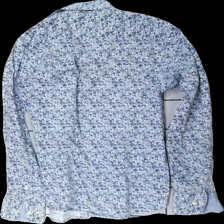
View: back
Type: Shirt
Category: Men
Brand: Not in the list
Brand text on label: finest shirtmaker
Colors: Blue, White
Material: 100% cotton
Pattern: Floral print
Cut: Regular
Size: M
Season: All
Damage location: top left
Damage 2 location: bottom left
Price range: 50-100
Recommended usage: Reuse
Description: blommig skjorta.
Comment: vintage